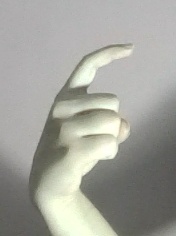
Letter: ra